KKBB

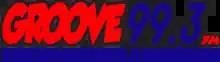
Previous logo

The current weekday line-up on this station includes local hosts Danny P on mornings, Erik Fox on mid-days, Emilio on afternoons, Lisa St. Regis on nights and the lunch mix with platinum producer and DJ Frankie Cutlass.